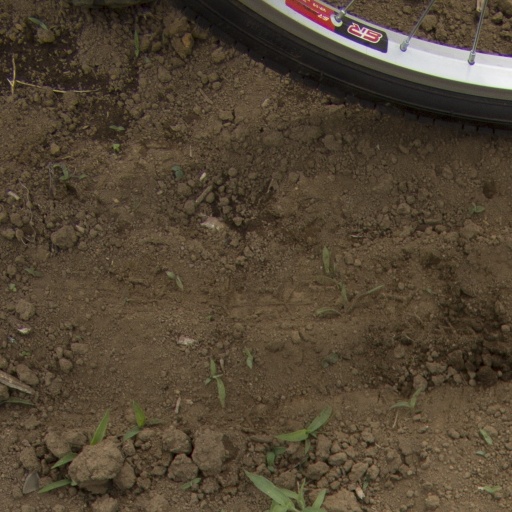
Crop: Jerusalem artichoke